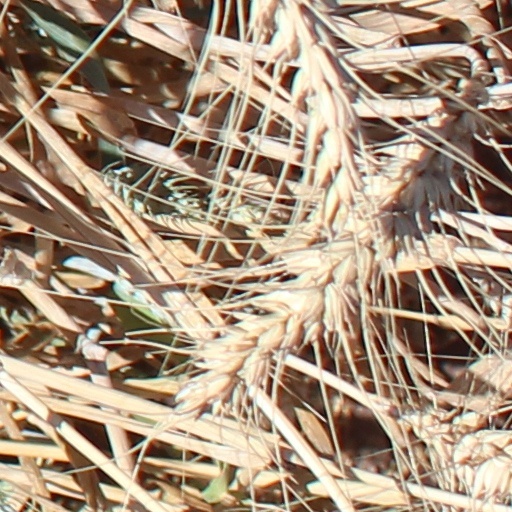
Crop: wheat